Vantaa

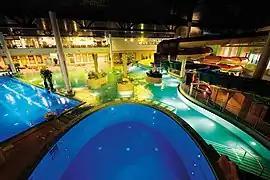
Flamingo Spa at the Flamingo Entertainment Center in the Aviapolis district

Vantaa's city council has 67 seats. Following the 2017 municipal election the council seats are allocated in the following way: Social Democrats 18 seats, National Coalition Party 17, Greens 12, True Finns 8, Left Alliance 5, Centre Party 3, Christian Democrats 2, Swedish People's Party 2.